Victorie Guilman

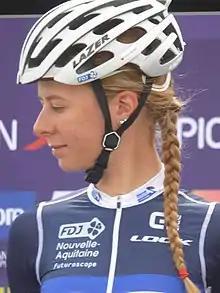
Guilman at the 2018 European Road Cycling Championships.

Victorie Guilman (born 25 March 1996) is a French professional racing cyclist, who currently rides for UCI Women's Continental Team . In 2025, she will join on a two year contract.